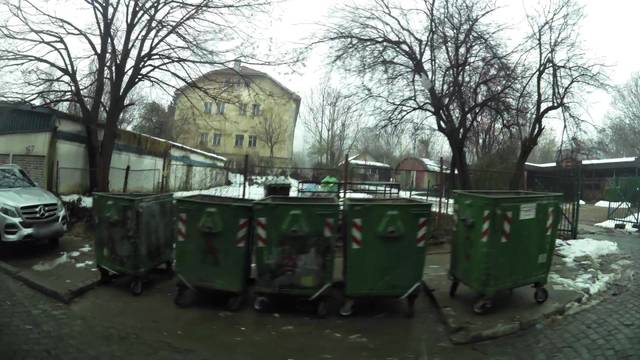
Region: Serbia
Coordinates: 44.79, 20.465